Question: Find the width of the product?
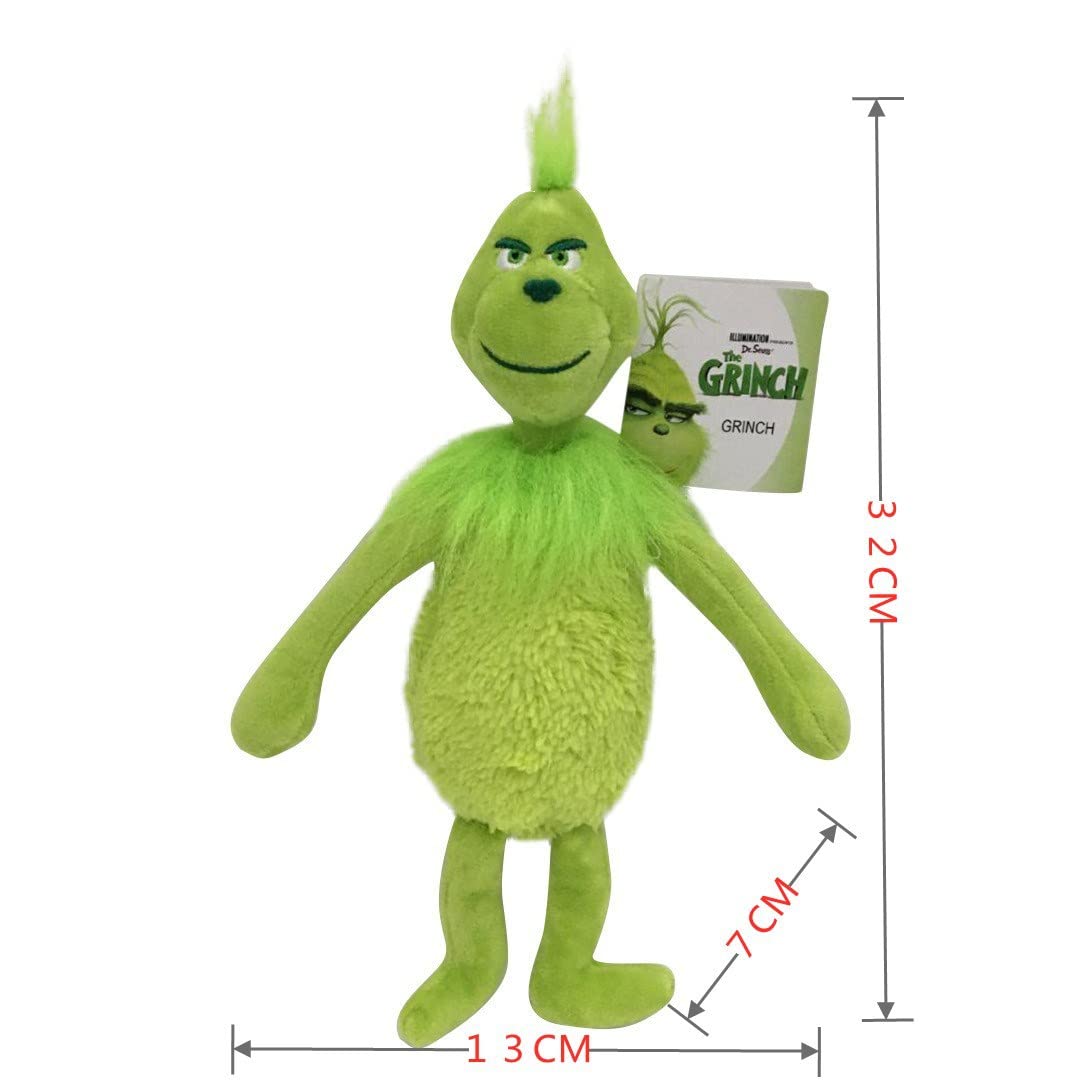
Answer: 7.0 centimetre